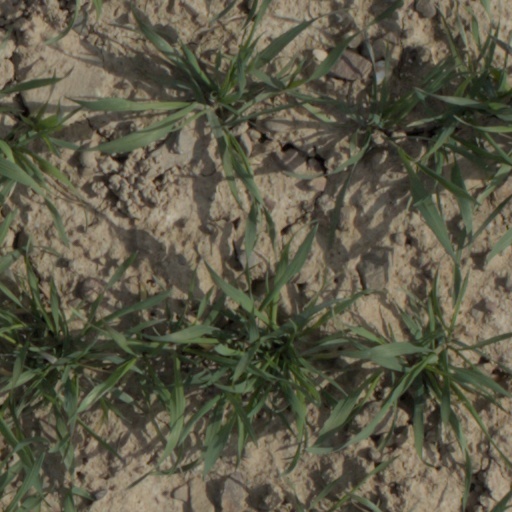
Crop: wheat